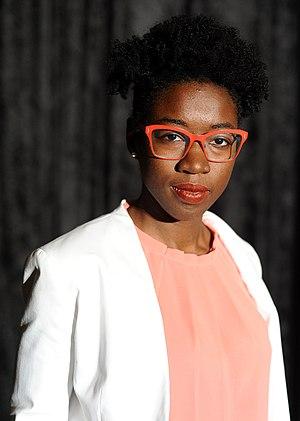
100 Women est une série multi-formats créée en 2013 par la BBC. La série concerne le rôle des femmes au XXIᵉ siècle et inclut des événements à Londres et à Mexico. Après la publication de la liste, l'émission, intitulée BBC's Women Season, est diffusée pendant trois semaines, pendant lesquelles la BBC propose également des rapports en ligne, des débats et des articles sur les femmes. Les femmes du monde entier sont encouragées à participer sur Twitter, en commentant la liste, ainsi que les entretiens et les débats qui suivent sa publication. Une nouvelle liste de lauréates est publiée chaque année depuis 2013.
Joy Adowaa Buolamwini est une informaticienne et militante numérique américano-ghanéenne basée au MIT Media Lab. Elle est la fondatrice de Algorithmic Justice League, une organisation qui cherche à combattre les préjugés dans les processus de décision des logiciels.